Shikara

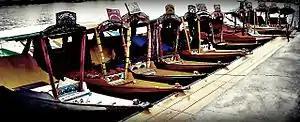
shikara in a row at Dal Lake

The craft relies on deodar wood (which does not decompose in water) ranges from 25 to 41 feet in length. The pointed front end is followed by a central section made of 8 planks of wood and the boat eventually ends in a flat rear segment. Two planks of wood lend to each of the side elevations a vertical height of 1.5 feet. It has a conspicuous spade shaped base.